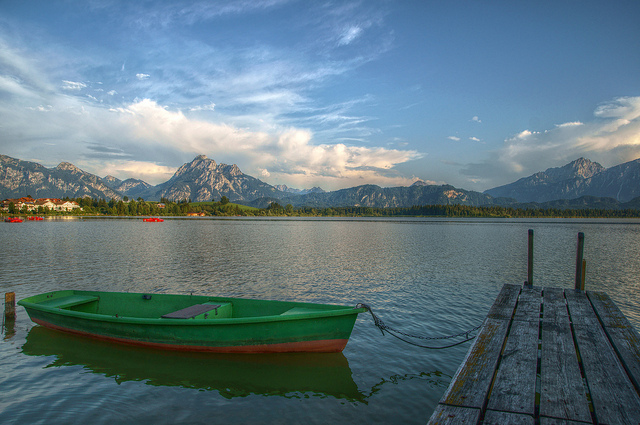
A green boat docked on a peer on a large lake.

A green boat is moored to a dock in the foreground of a waterscape with mountains in the distance.

A boat is tied to the dock with a rope.

A scenic view of a boat resting on a mountain lake